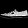
Label: Sneaker